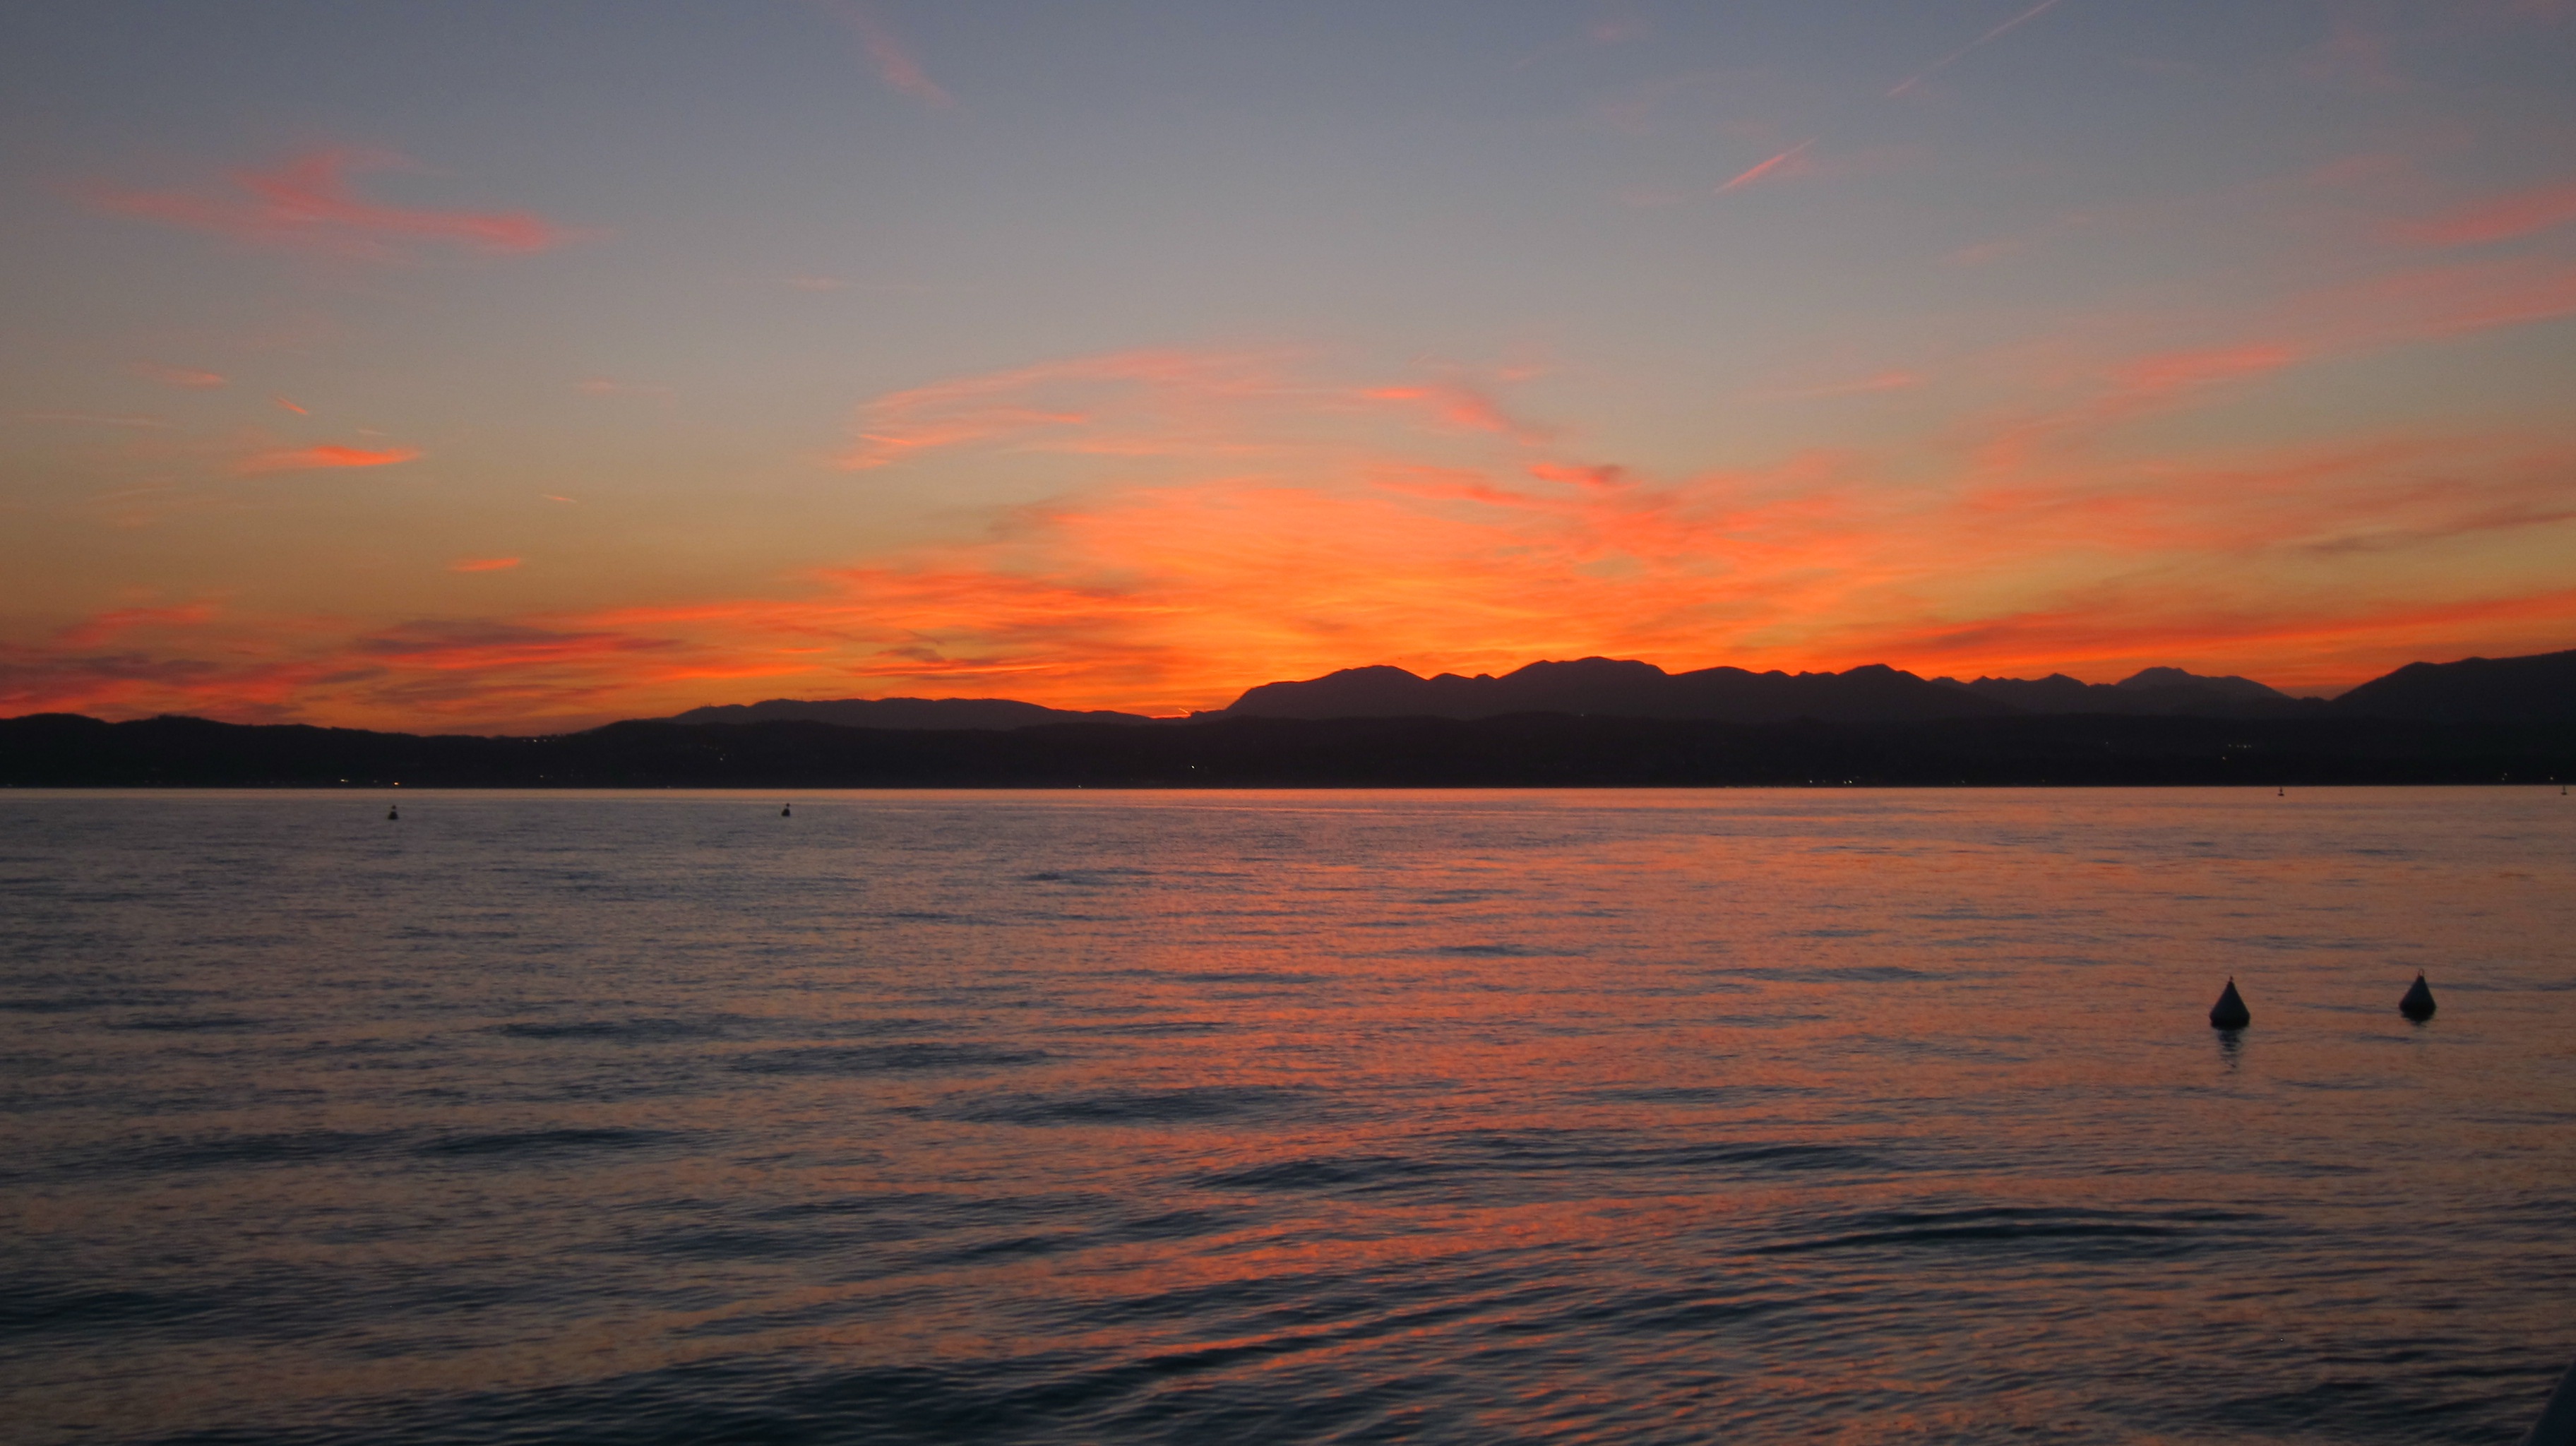
beach, sea, coast, water, ocean, horizon, cloud, sky, sun, sunrise, sunset, morning, shore, lake, dawn, summer, travel, dusk, idyllic, evening, tranquil, peaceful, bay, loch, afterglow, red sky at morning